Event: Nepal Earthquake
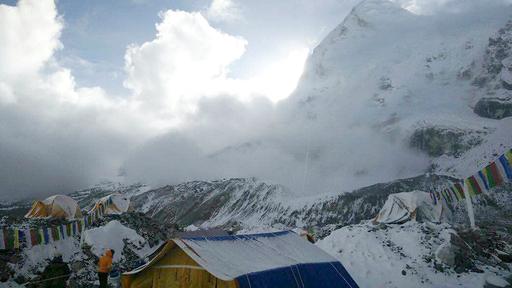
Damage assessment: no_damage